Fugitive slave laws in the United States

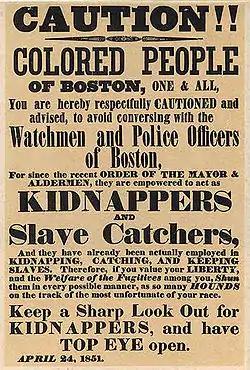
Massachusetts had abolished slavery in 1783, but the Fugitive Slave Law of 1850 required government officials to assist slavecatchers in capturing fugitives within the state.

The demand from the South for more effective Federal legislation led to the second fugitive slave law, drafted by Senator James Murray Mason of Virginia, grandson of George Mason, and enacted on September 18, 1850, as a part of the Compromise of 1850. Special commissioners were to have concurrent jurisdiction with the U.S. circuit and district courts and the inferior courts of territories in enforcing the law; fugitives could not testify in their own behalf; no trial by jury was provided.